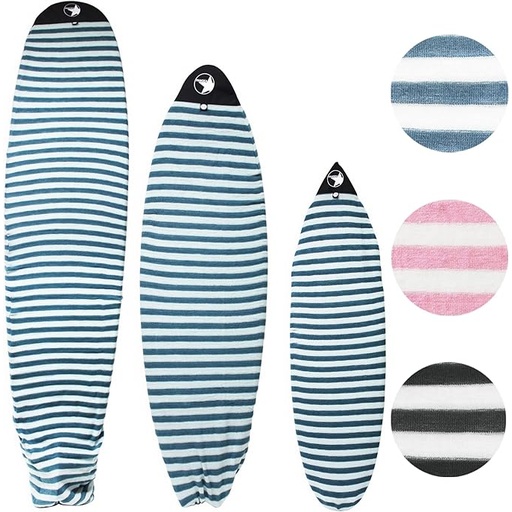
Surf Squared Surfboard Sock Cover and Paddleboard Cover - Lightweight Stretch Protective Surfboard Bag - Surfing Accessories - Shortboard, Longboard, Hybrid, Wakesurf, Standup Paddleboard SUP
Brand: PAMGEA
About This LIGHTWEIGHT PROTECTION - Sock styled cover that protects your surfboard or SUP to and from the beach and prolongs its lifespan. Prevents wax from rubbing on your car's interior. We chose lightly colored material to help prevent your board from getting too hot (over 30° cooler than uncovered surfboards) and from UV discoloration and board delamination over time in the sun. BOARD PROTECTION - Padded nose with stretch fabric to protect your surfboard from bumps, scratches, and UV rays. Great for local trips to the beach, as well as extra protection inside travel bags or in storage. PERFECT FOR TRAVEL - This sock is small enough to fit in your backpack or travel bag. Store your wax, fins, wallet, keys, snacks, goodies in the velcro storage pocket inside the bag. EASY TO USE - Surfboard sock cover slips on and off in seconds. No need to mess around with straps and ties! Drawstring closure keeps your tail covered (no need to remove fins). The cover is machine washable, so it’s easy to keep clean. (we recommend air drying to keep its shape) ALL SIZES AND SHAPES - Ranges of sizes available from Shortboards, Hybrid, Longboards to Stand Up Paddleboards (SUP) – see size chart. We recommend a size right around the length of your surfboard. If your board is on the thinner side, and not very wide, we recommend a slightly smaller size. If it is a thicker style board, we recommend choosing the exact size or a couple of inches longer. If you have a question about sizing, please feel free to ask us! Overview Size : 6'10" Shortboard Color : Aqua Material : Polyester Sport : Surfing Brand : PAMGEA
Category: Sporting Goods > Outdoor Recreation > Boating & Water Sports > Surfing > Surfboard Cases & Bags